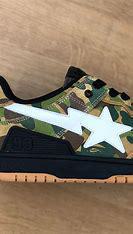
Brand: BAPE
Model: Bapesta